Ethnic groups in Metro Detroit

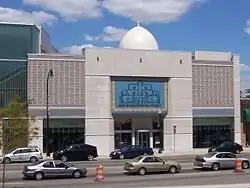
Arab American National Museum in Dearborn

By 2007 Metro Detroit, if defined as Wayne, Oakland, Macomb, and Washtenaw counties, had the United States's largest Arab American population, larger than that of Greater Los Angeles if that region was defined as Los Angeles, Orange, and Ventura counties. As of that year Arab Americans are one of the largest immigrant groups into Southeastern Michigan. The majority of Metro Detroit's Arabs are Lebanese, Palestinian, Iraqis, and Yemeni.